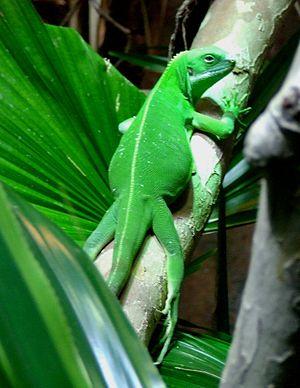
Brachylophus bulabula est une espèce de sauriens de la famille des Iguanidae.